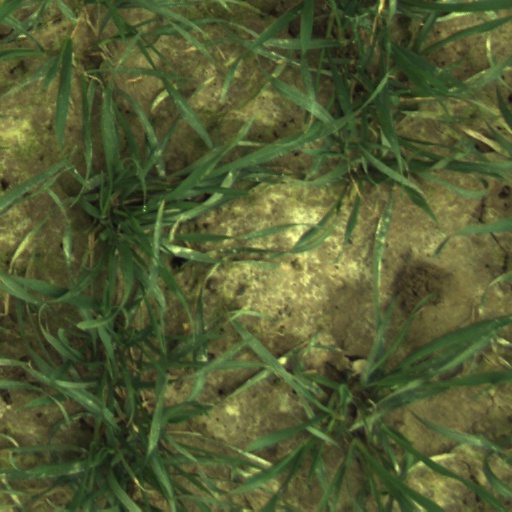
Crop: wheat